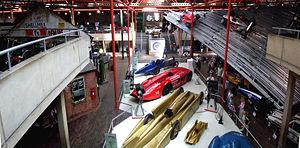
Cette liste des musées du Hampshire, Angleterre contient des musées qui sont définis dans ce contexte comme des institutions qui recueillent et soignent des objets d'intérêt culturel, artistique, scientifique ou historique. leurs collections ou expositions connexes disponibles pour la consultation publique. Sont également inclus les galeries d'art à but non lucratif et les galeries d'art universitaires. Les musées virtuels ne sont pas inclus.
Le Musée national automobile de Beaulieu situé à Beaulieu dans le comté de Hampshire en Grande-Bretagne a été créé en 1952 par Edward Douglas-Scott-Montagu, 3ᵉ baron Montaigu de Beaulieu.